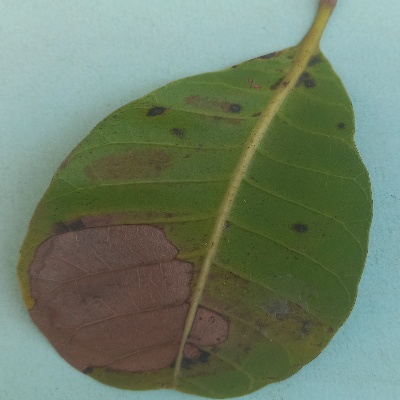
Crop: Cashew
Condition: anthracnose